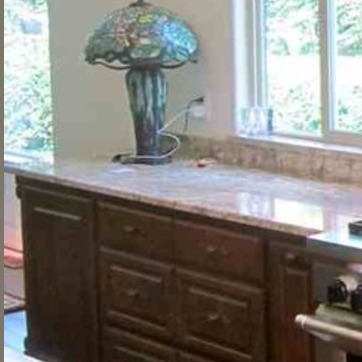
Material: polishedstone